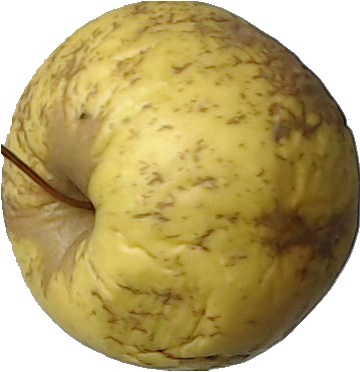
Label: apple_golden_1